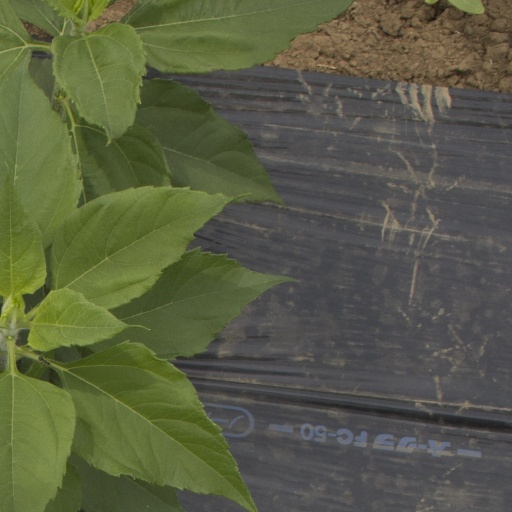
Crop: Jerusalem artichoke